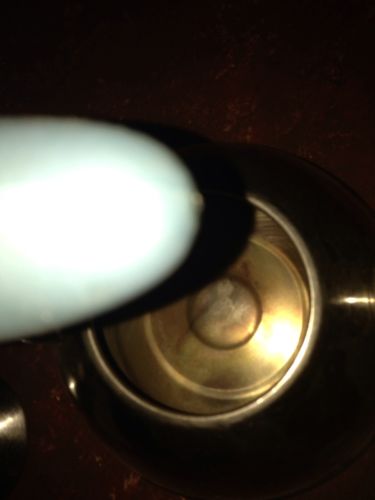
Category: kettle